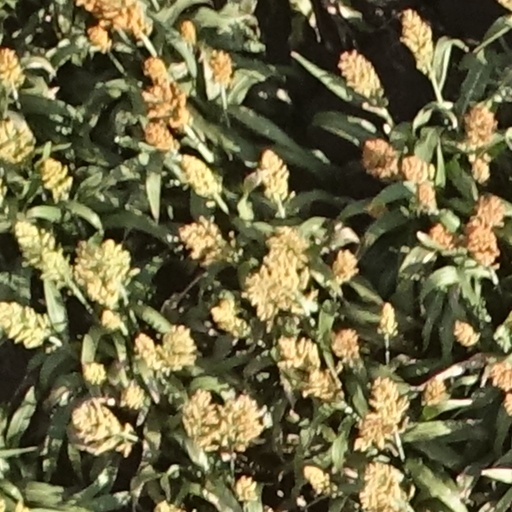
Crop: sorghum